Werner Kampe

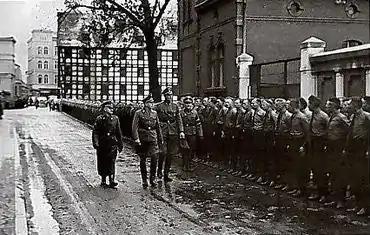
Inspection of a Selbstschutz unit in Bydgoszcz (1939), Kampe is the second from the left

Gdańsk NSDAP saw its role expand with the outbreak of World War II and the subsequent occupation of Pomerania by Nazi troops, covering the entire region renamed "Reichsgau Danzig-West Prussia". In this new administrative area, Bydgoszcz was the second largest political and social center.